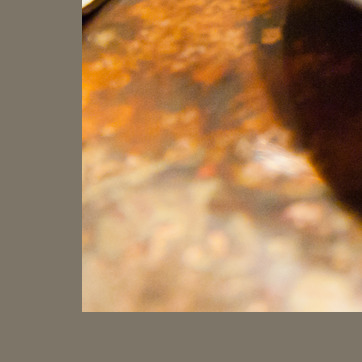
Material: polishedstone